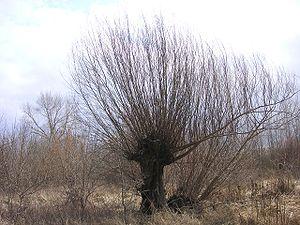
L'émondage est une taille d'entretien courant qui consiste à supprimer les pousses herbacées, les jeunes rameaux ligneux et branches basses latérales d'un arbuste ou d'un arbre, et parfois raccourcir les branches de la cime. Cette taille, qui se pratique souvent sur des arbres isolés ou émergents du bocage, provoque souvent l'apparition de « gourmands » sur le tronc qui formeront de nouvelles branches qu'il faudra à nouveau couper.